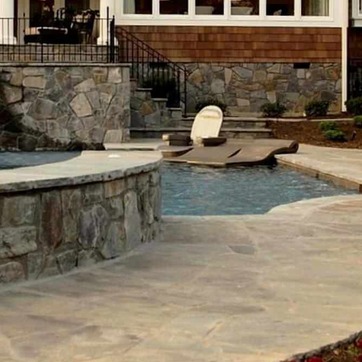
Material: water